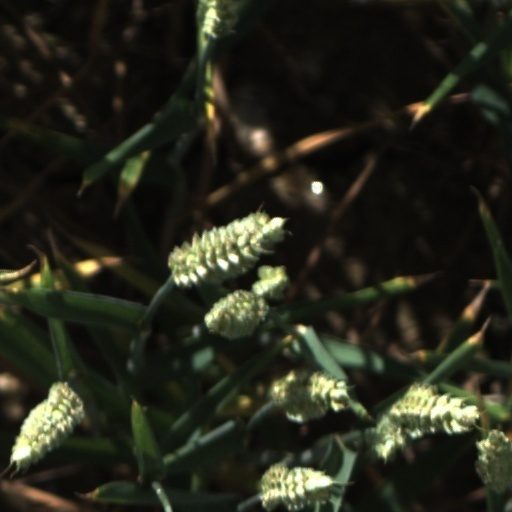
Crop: wheat